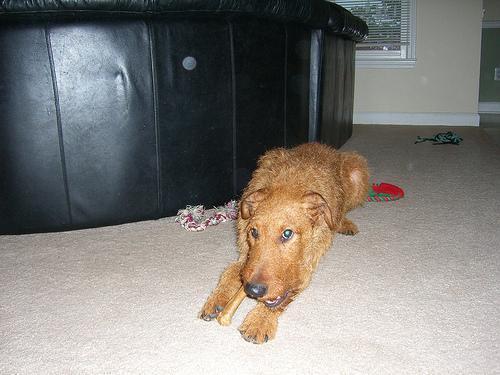
Irish_terrier